Christopher Chavasse

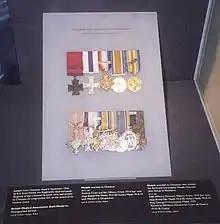
Medals of Noel and Christopher Chavasse. Noel's medals are top row. Christopher's medals are bottom row.

Chavasse was awarded the Military Cross (MC) during World War I. His citation, published in the "London Gazette" dating 25 August 1917, read: